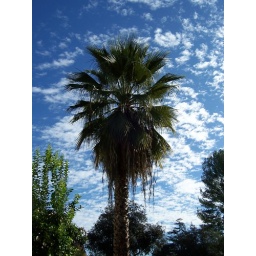
Palm tree against blue sky